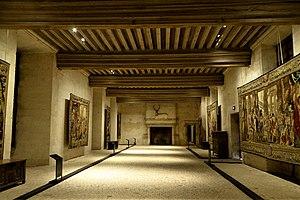
Rez-de-chaussée de l'aile Longueville, château de Châteaudun, Eure-et-Loir, France.
Le château de Châteaudun est un château édifié entre le XIIᵉ siècle et le XVᵉ et XVIᵉ siècles, situé sur un éperon rocheux dominant la ville de Châteaudun et le Loir, dans le département français d’Eure-et-Loir. Il est, avec le château de Montsoreau et le palais Jacques-Cœur, un des tout premiers exemples d'architecture de plaisance en France.